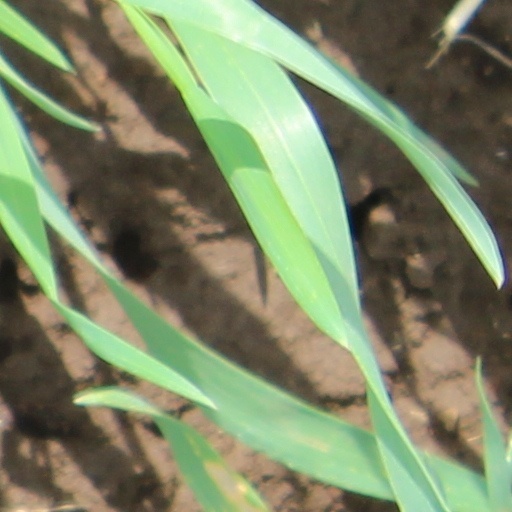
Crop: wheat